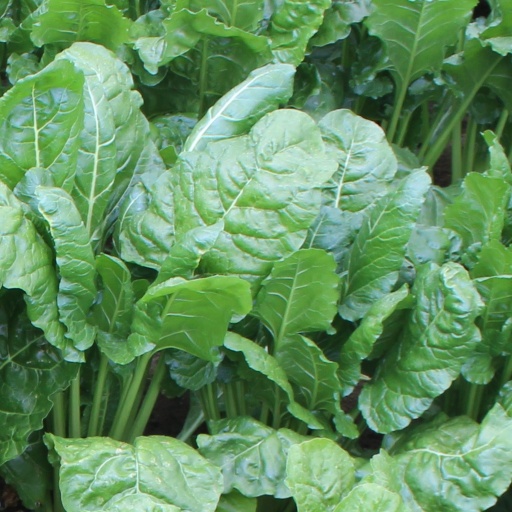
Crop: sugar beet